Morotai Island Regency

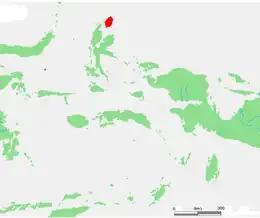
Morotai topography

Morotai Island Regency is a regency of North Maluku province, Indonesia, located on Morotai island. It covers an area of 2,336.6 km including the smaller Rao Island to the west of Morotai. The population was 52,860 at the 2010 census and 74,436 at the 2020 census; the official estimate as at mid 2023 was 80,566 (comprising 41,461 males and 39,105 females). The population of the southern third of the island, as well as Rao Island, are Galela speakers, while that of the northern two-thirds are Tobalo speakers.